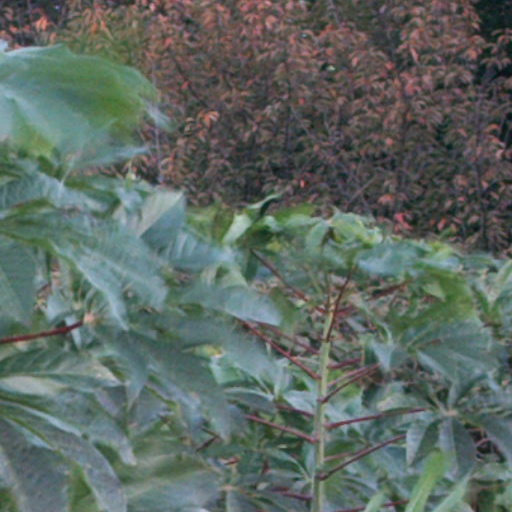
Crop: cassava